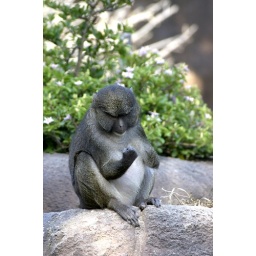
A three-limbed monkey at the San Diego zoo vows revenge against the beast that took its paw.